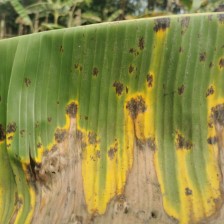
Label: pestalotiopsis